Marco Carta

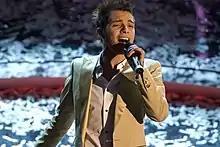
Marco Carta on the stage of the Festival di Sanremo 2009.

On 21 February 2009, he won the 59th Sanremo Festival in the category Artists with the song "La forza mia" written by Paolo Carta, the producer, songwriter and guitarist of Laura Pausini, winning 57.62% of the preference votes of the public On 20 February, he published and released his third album, "La forza mia". Just four days after release, "La forza mia" wins platinum status with over 80 thousand copies sold. and debuted in third place in FIMI. Two weeks after release, the album moves from third to second position in the leader FIMI. His second single, "Dentro ad ogni brivido", was released in April 2009. On 16 May, Carta won the awards Man of the Year and Best No. 1 of the year, in TRL Awards 2009. The "Marco Carta Tour 2009", which started on 30 April, had a great success with the public, to the point that some dates were canceled for being overcrowded. That same year, Carta wins two Wind Music Award for discs of platinum albums achieved with "Ti rincontrerò" and "La forza mia", plus a special prize (RTL 102.5), the Sirmione Catullo 2009 prize as the revelation of the year, and then the Venice Music Awards 2009 as the best artist of the year. On 16 September, after 5 months, the summer tour ends and on 26 September, his song "Dentro ad ogni brivido" is voted as the most representative song of summer 2009 as the MTV Coca-Cola The Summer Song.